Fort Totten (Queens)

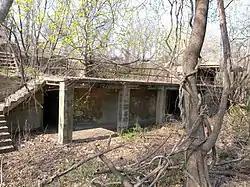
Abandoned fortification (Endicott era batteries)

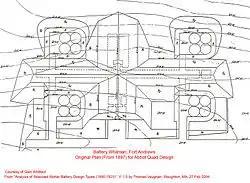
Typical "Abbot Quad" arrangement, Battery Whitman initial design, Fort Andrews, Boston, MA

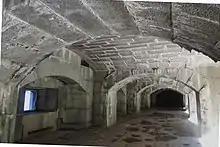
Where the guns were to be installed according to Lee's design

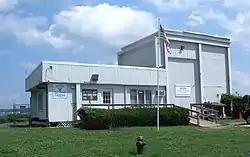
NYPD K9 training building

Fort Totten is a former active United States Army installation in the New York City borough of Queens. It is located on the north shore of Long Island. Fort Totten is at the head of Little Neck Bay, where the East River widens to become Long Island Sound. While the U.S. Army Reserve continues to maintain a presence at the fort, the property is now owned by the City of New York.